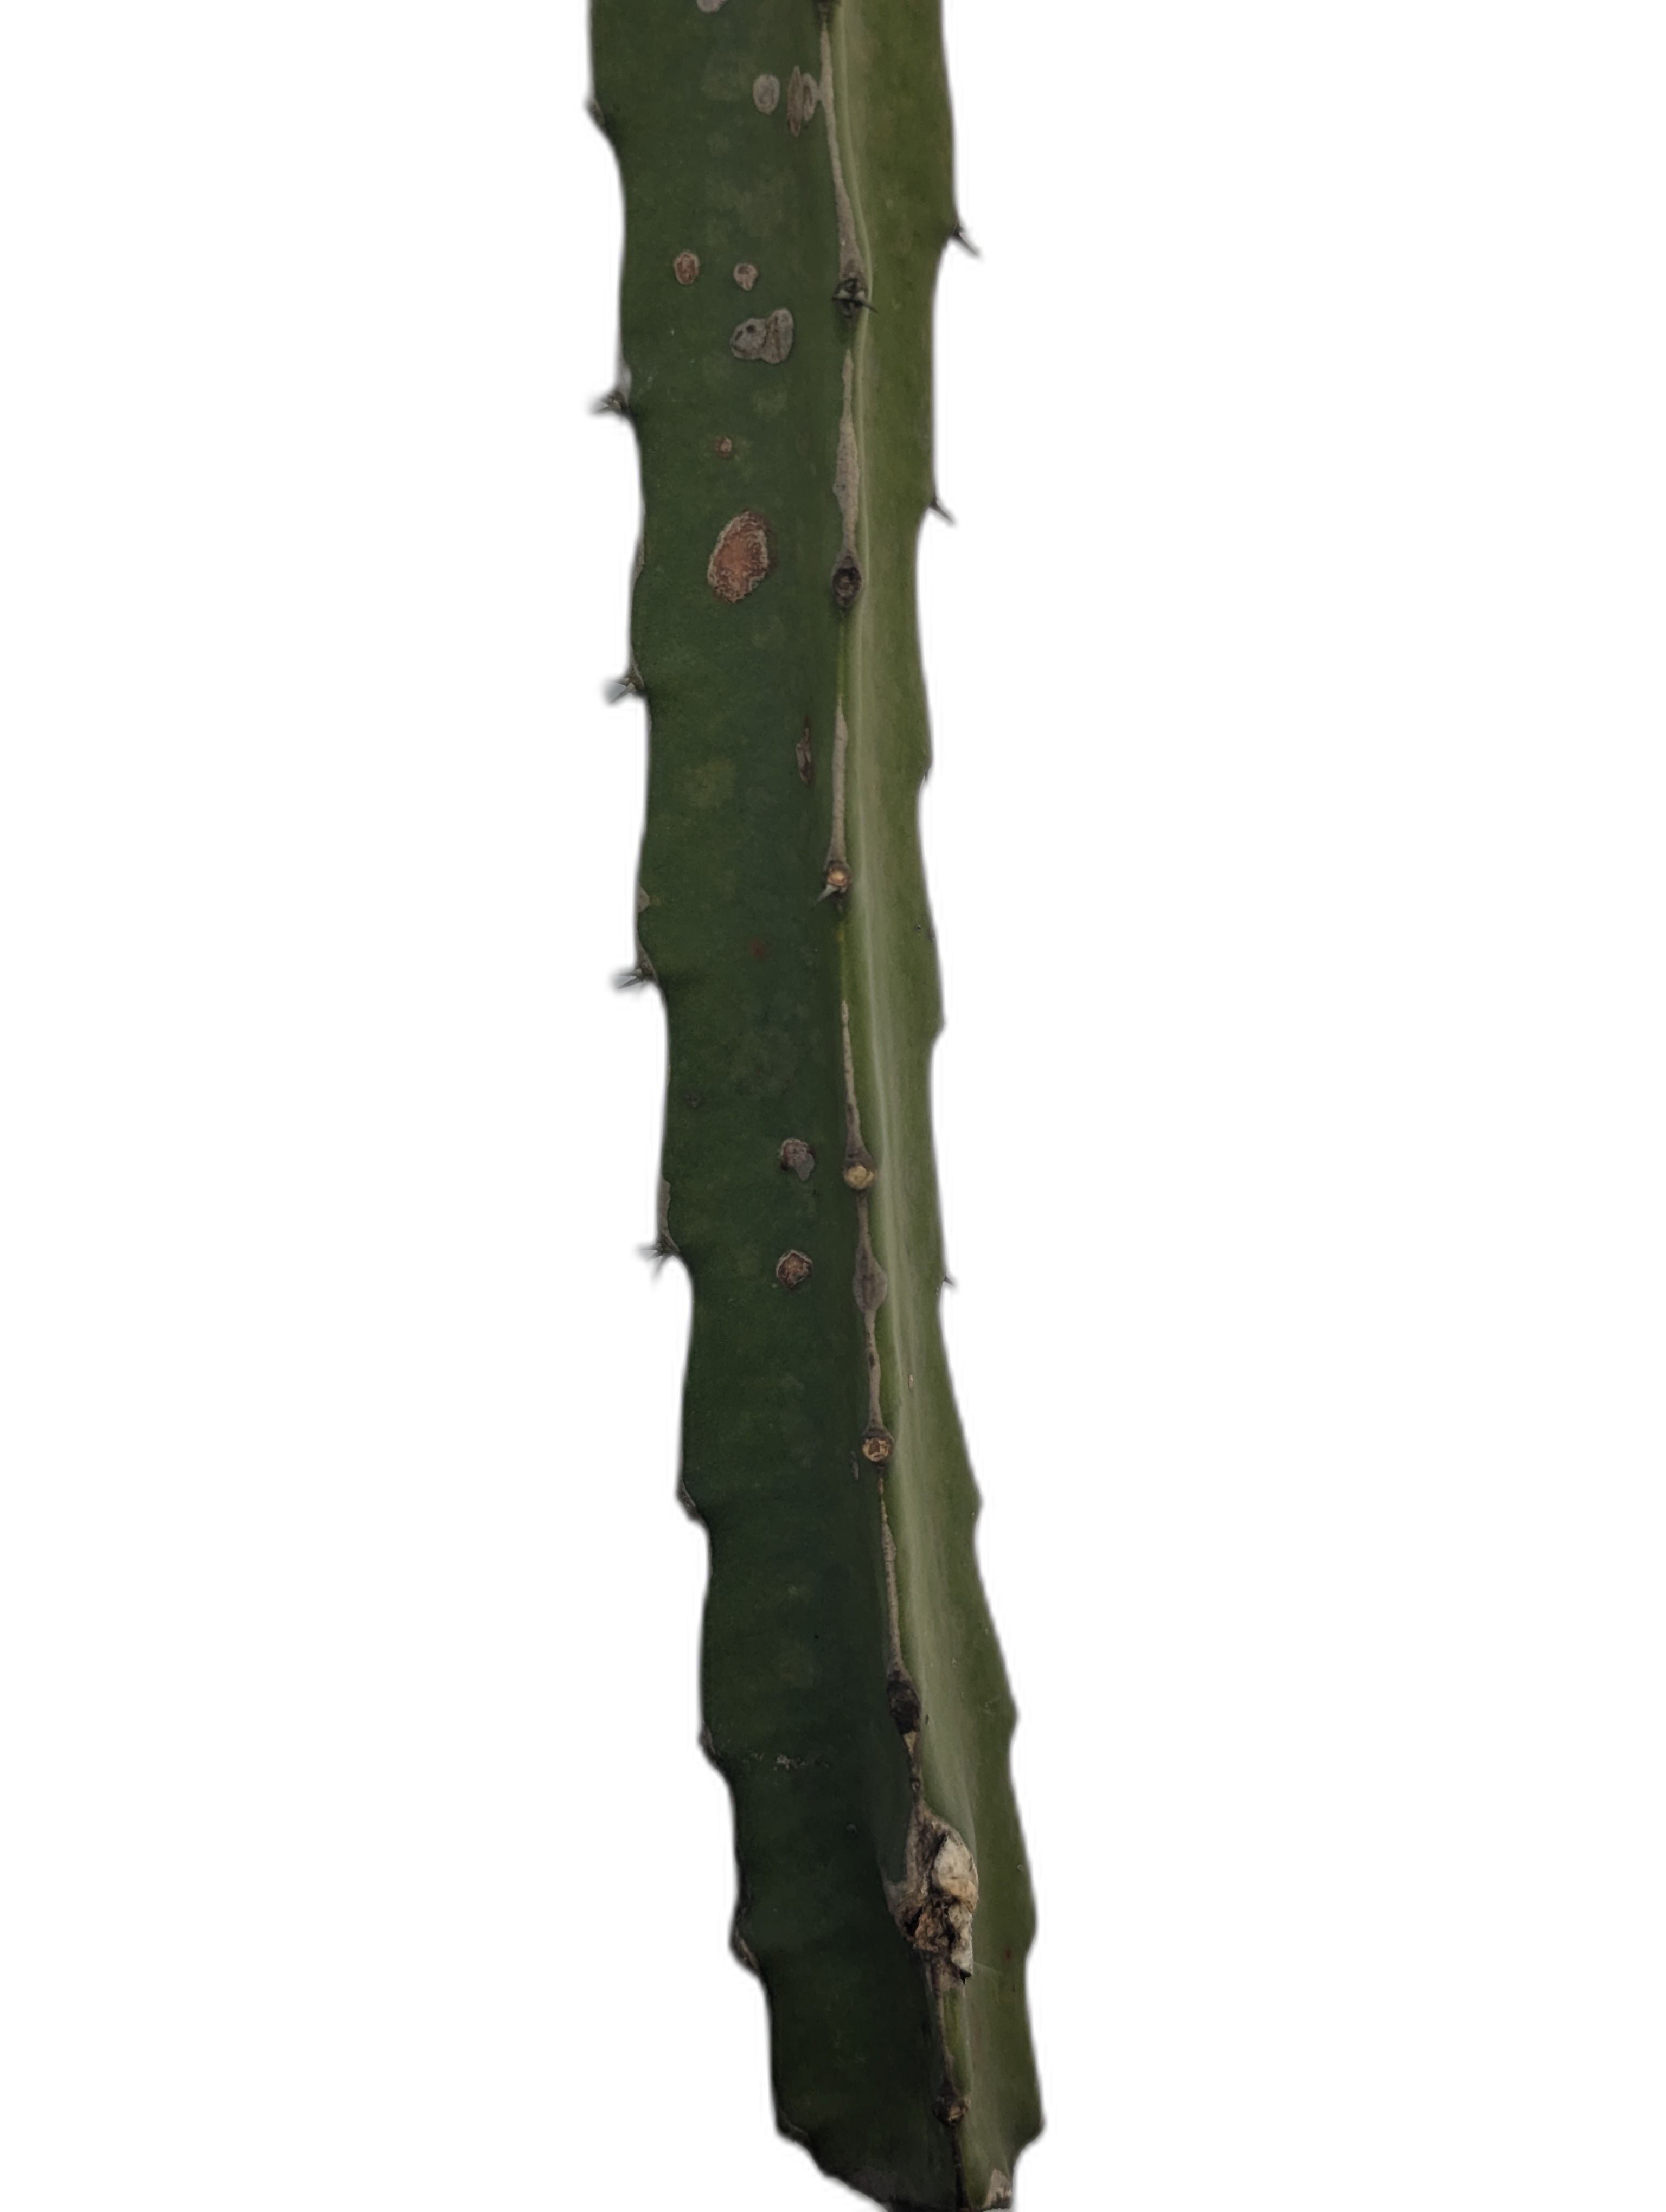
Label: Bad leaf